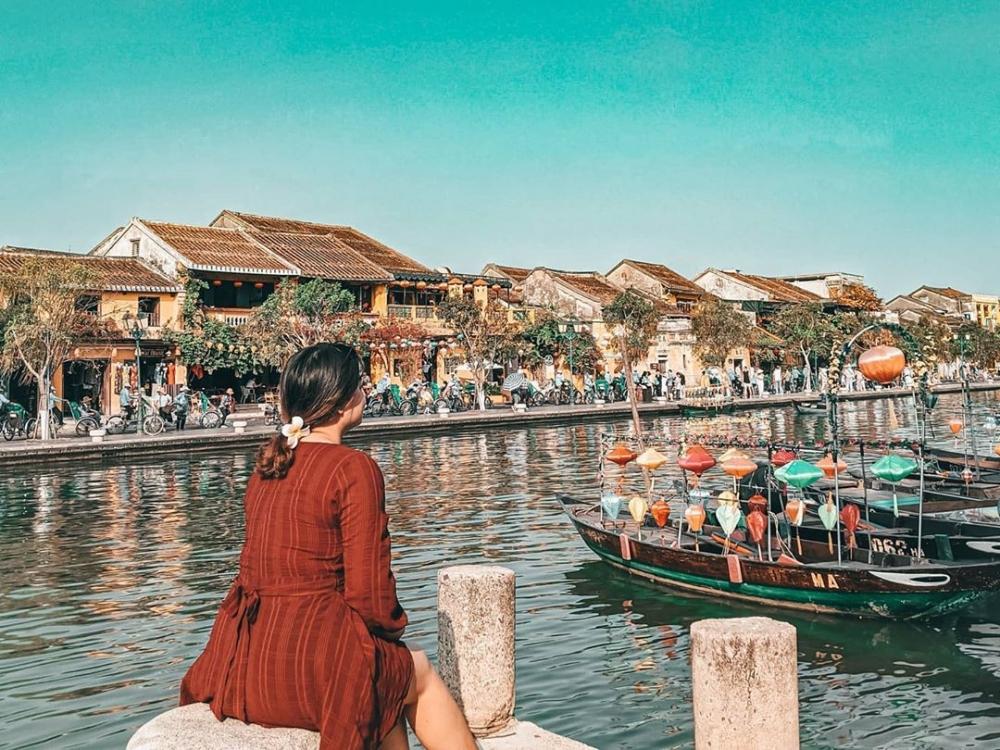
ở trên sông có một vài con thuyền đang đậu